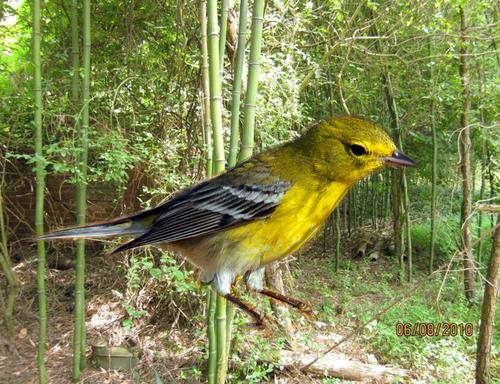
Bird species: Yellow_throated_Vireo
Bird type: landbird
Background: land